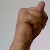
The image shows a hand gesture representing the letter 'N' in Indian Sign Language.